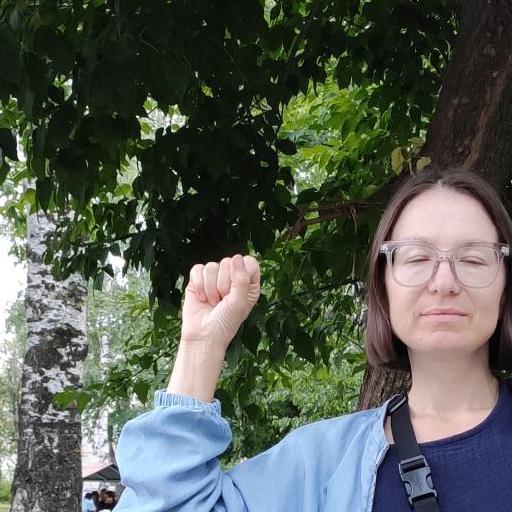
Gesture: fist